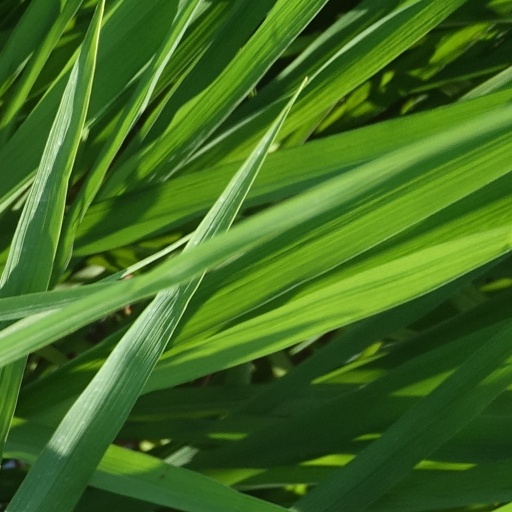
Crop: rice